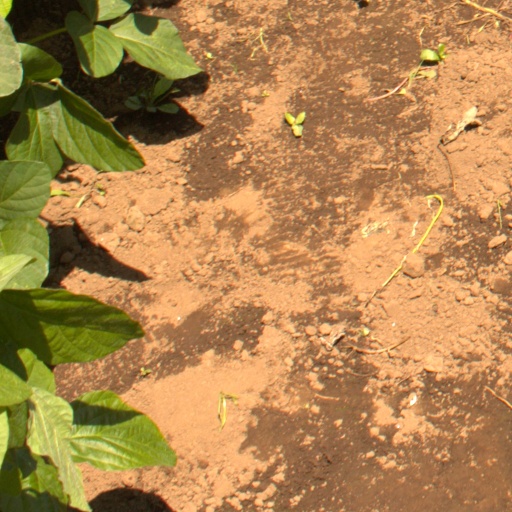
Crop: soybean